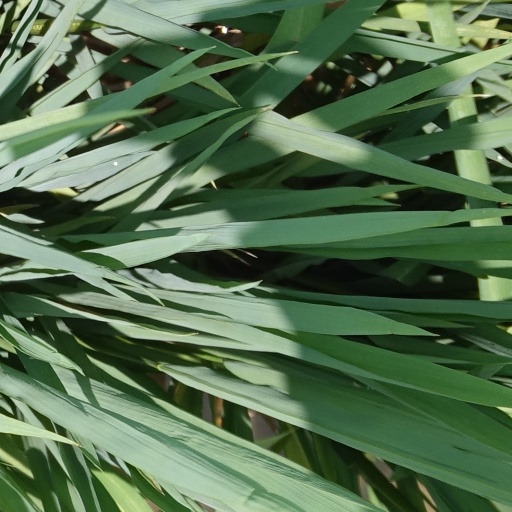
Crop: rice